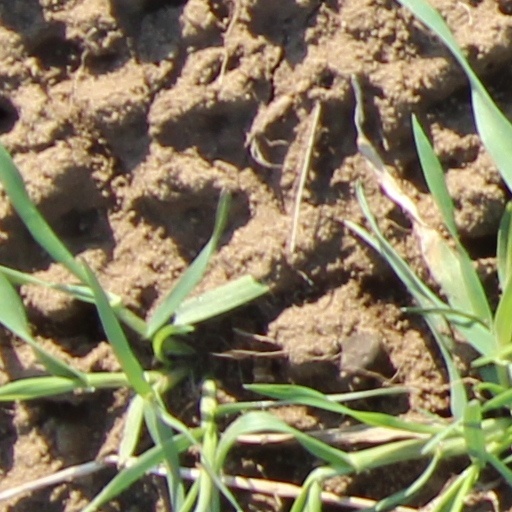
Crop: wheat